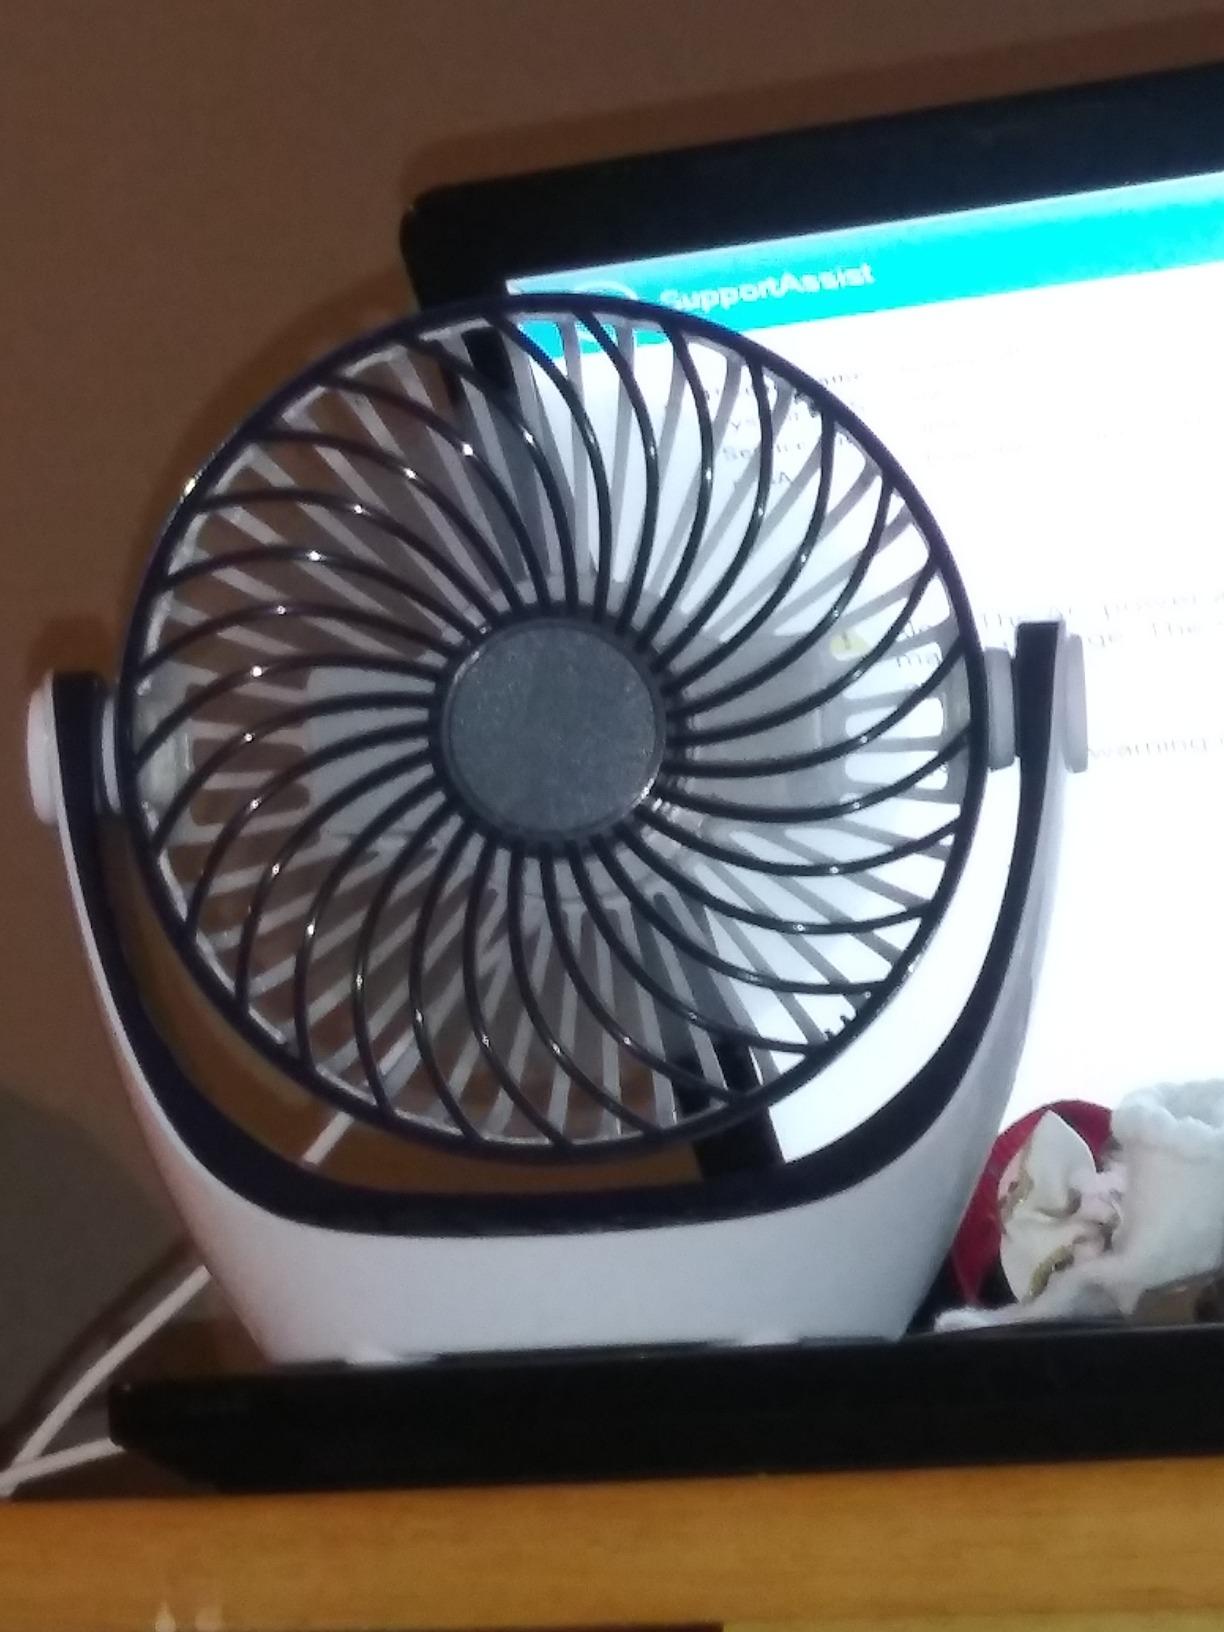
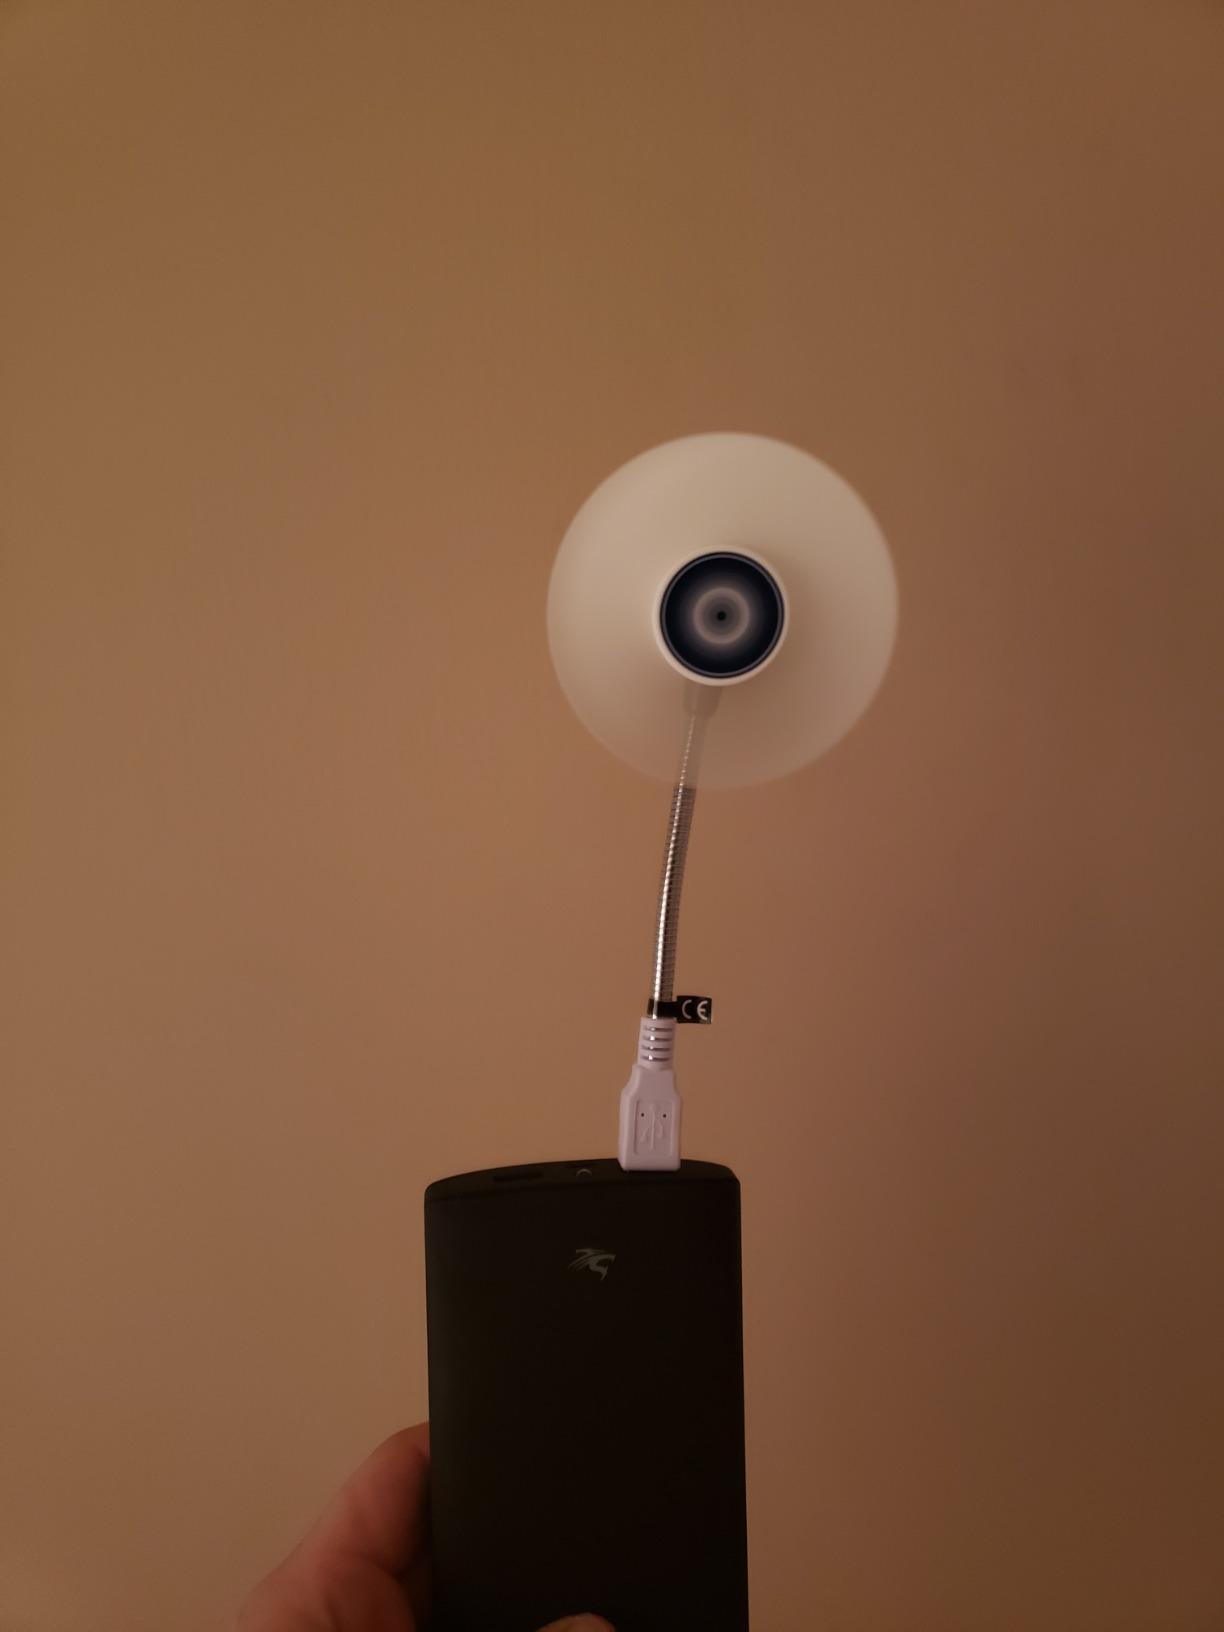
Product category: fan
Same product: no